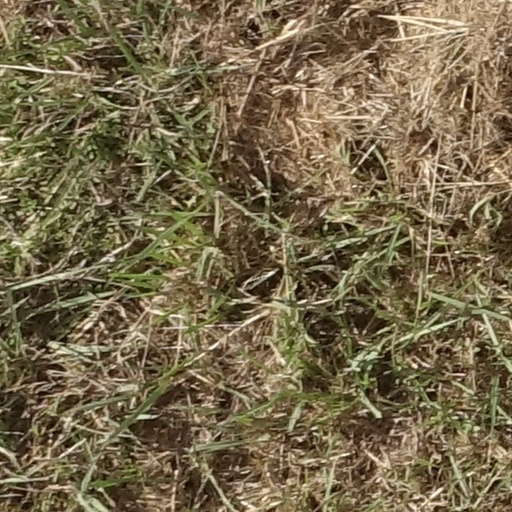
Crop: sorghum